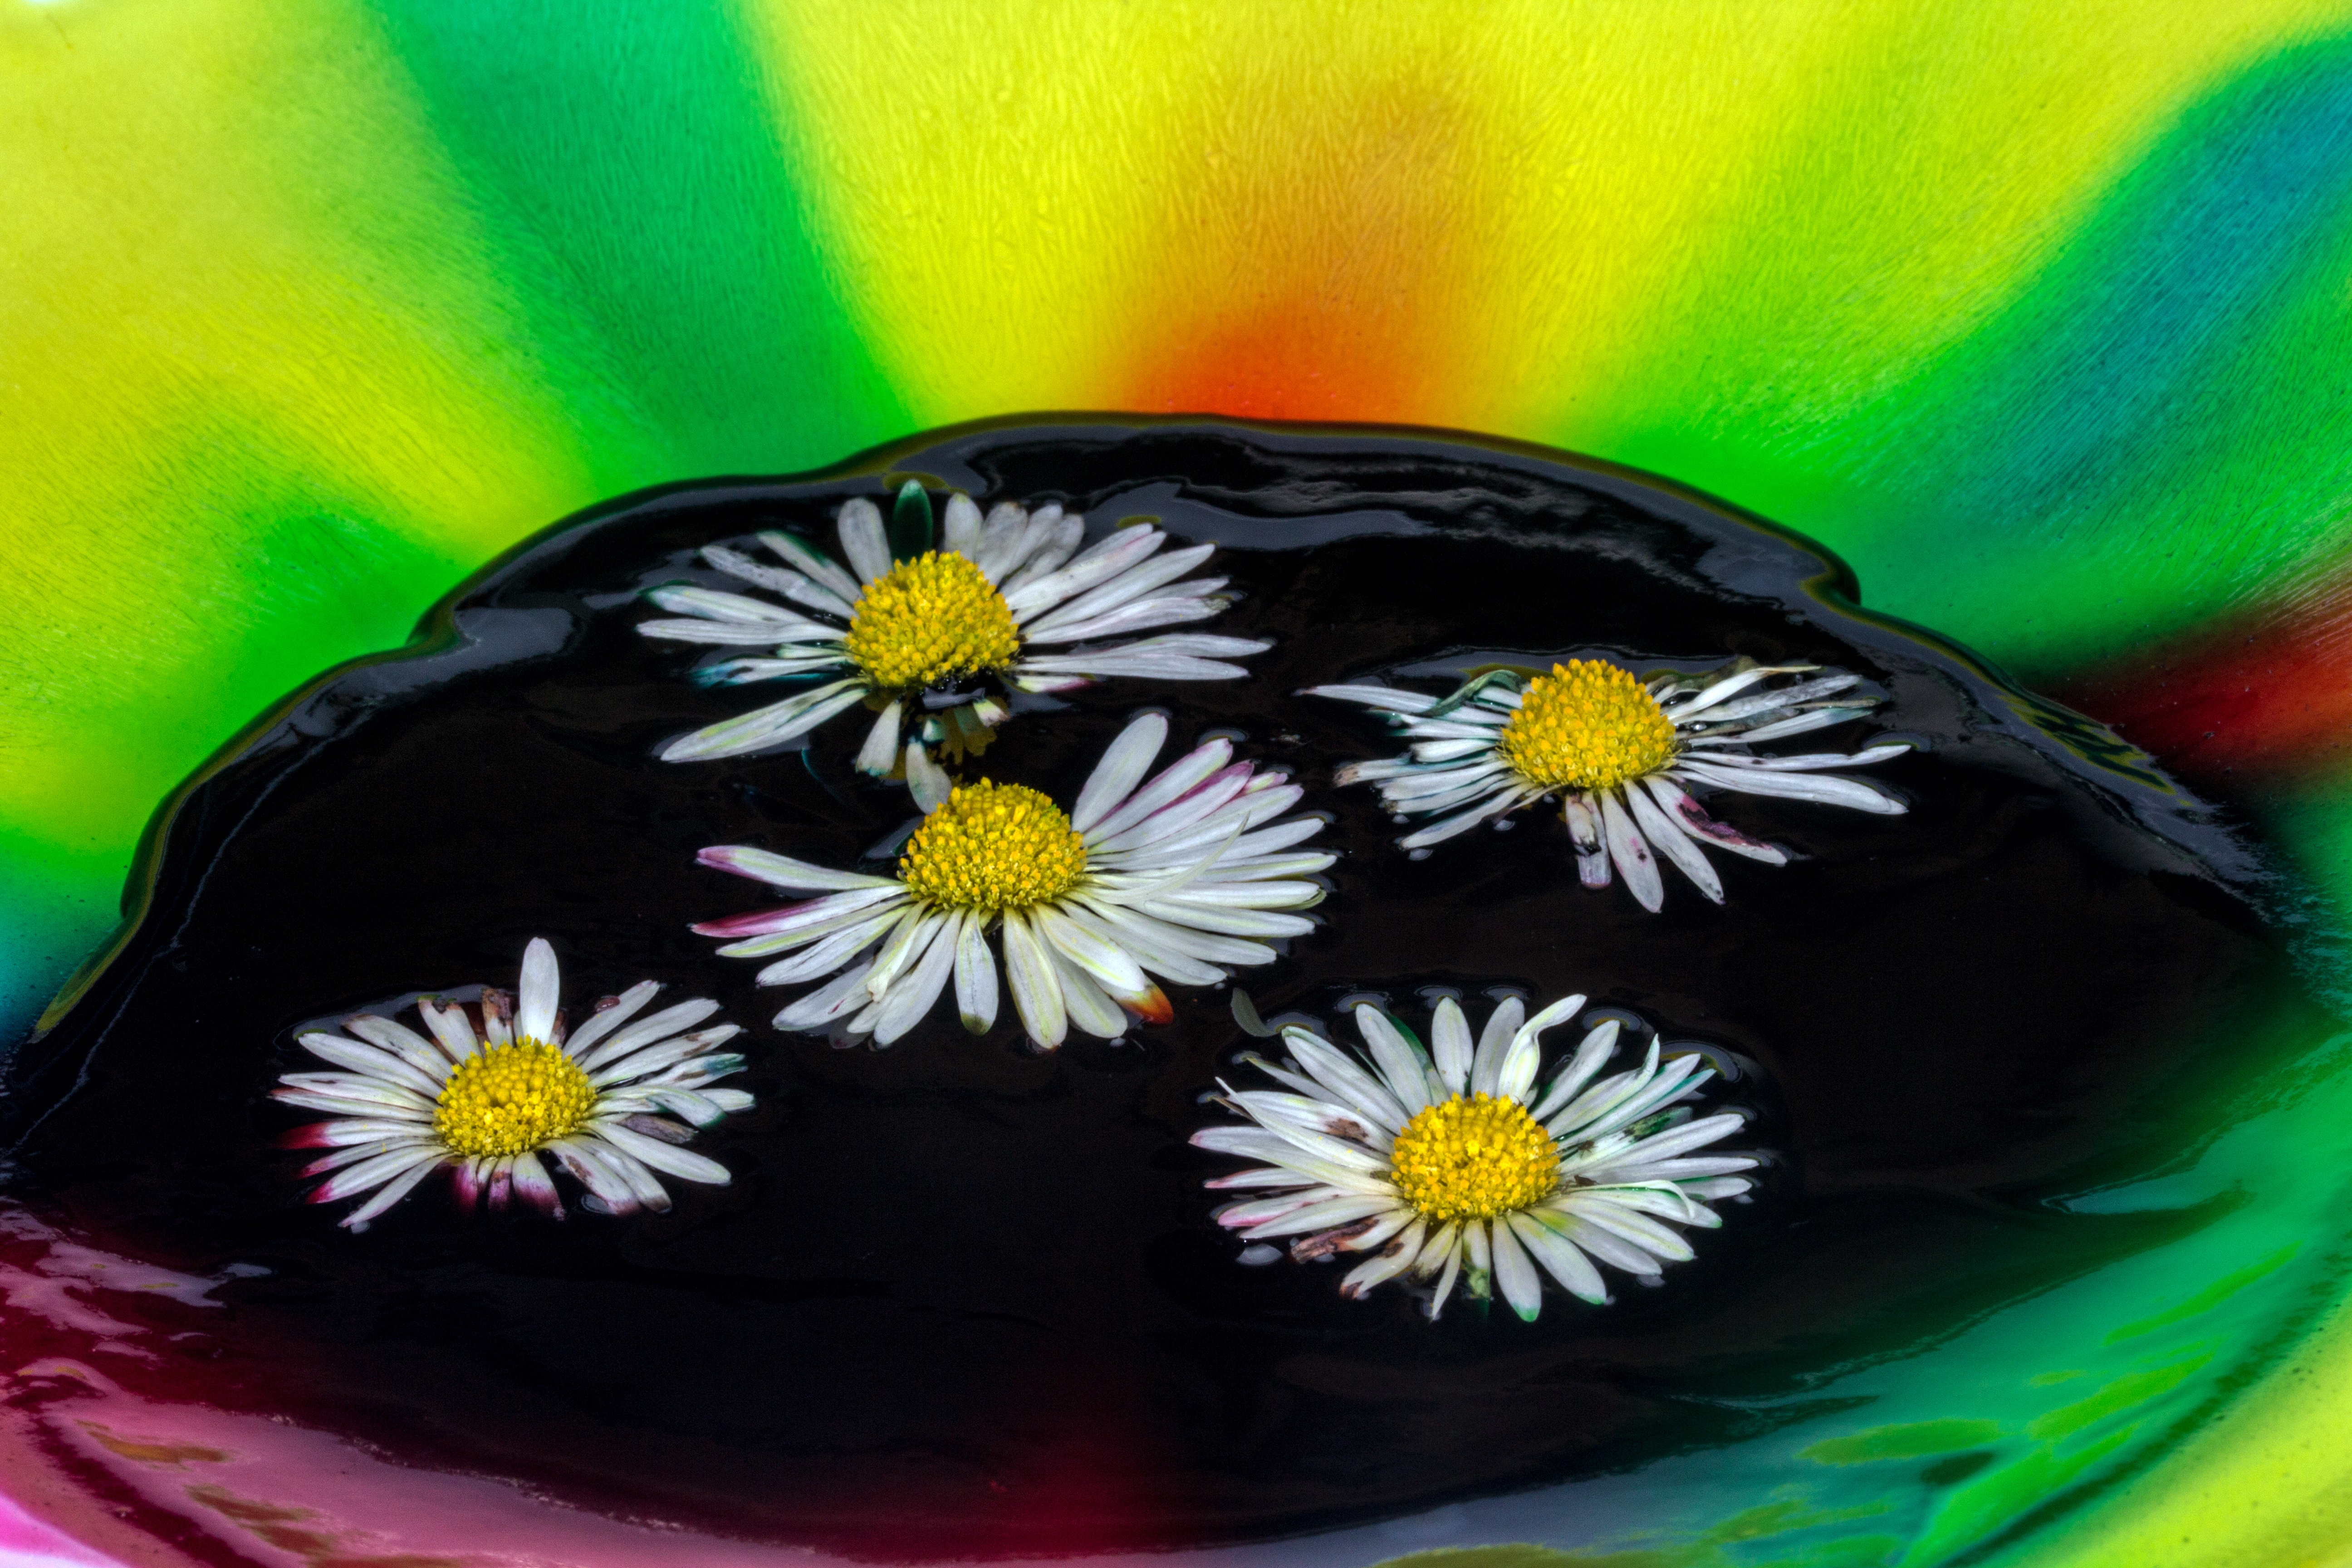
flower, petal, daisy, food, green, color, insect, yellow, close, dessert, cake, watercolor, macro photography